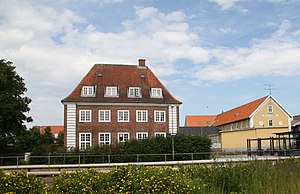
Hack Kampmann / Værker
Sindal Posthus
Sindal Posthus af arkitekt Hack Kampmann
Hack Kampmann var en dansk arkitekt, kongelig bygningsinspektør, professor i arkitektur og kunstmaler. Han fik stor indflydelse på først nationalromantikken og siden nyklassicismen i dansk arkitektur og står som en særligt markant arkitekt i Aarhus og omegn, hvor mange af hans værker blev opført.